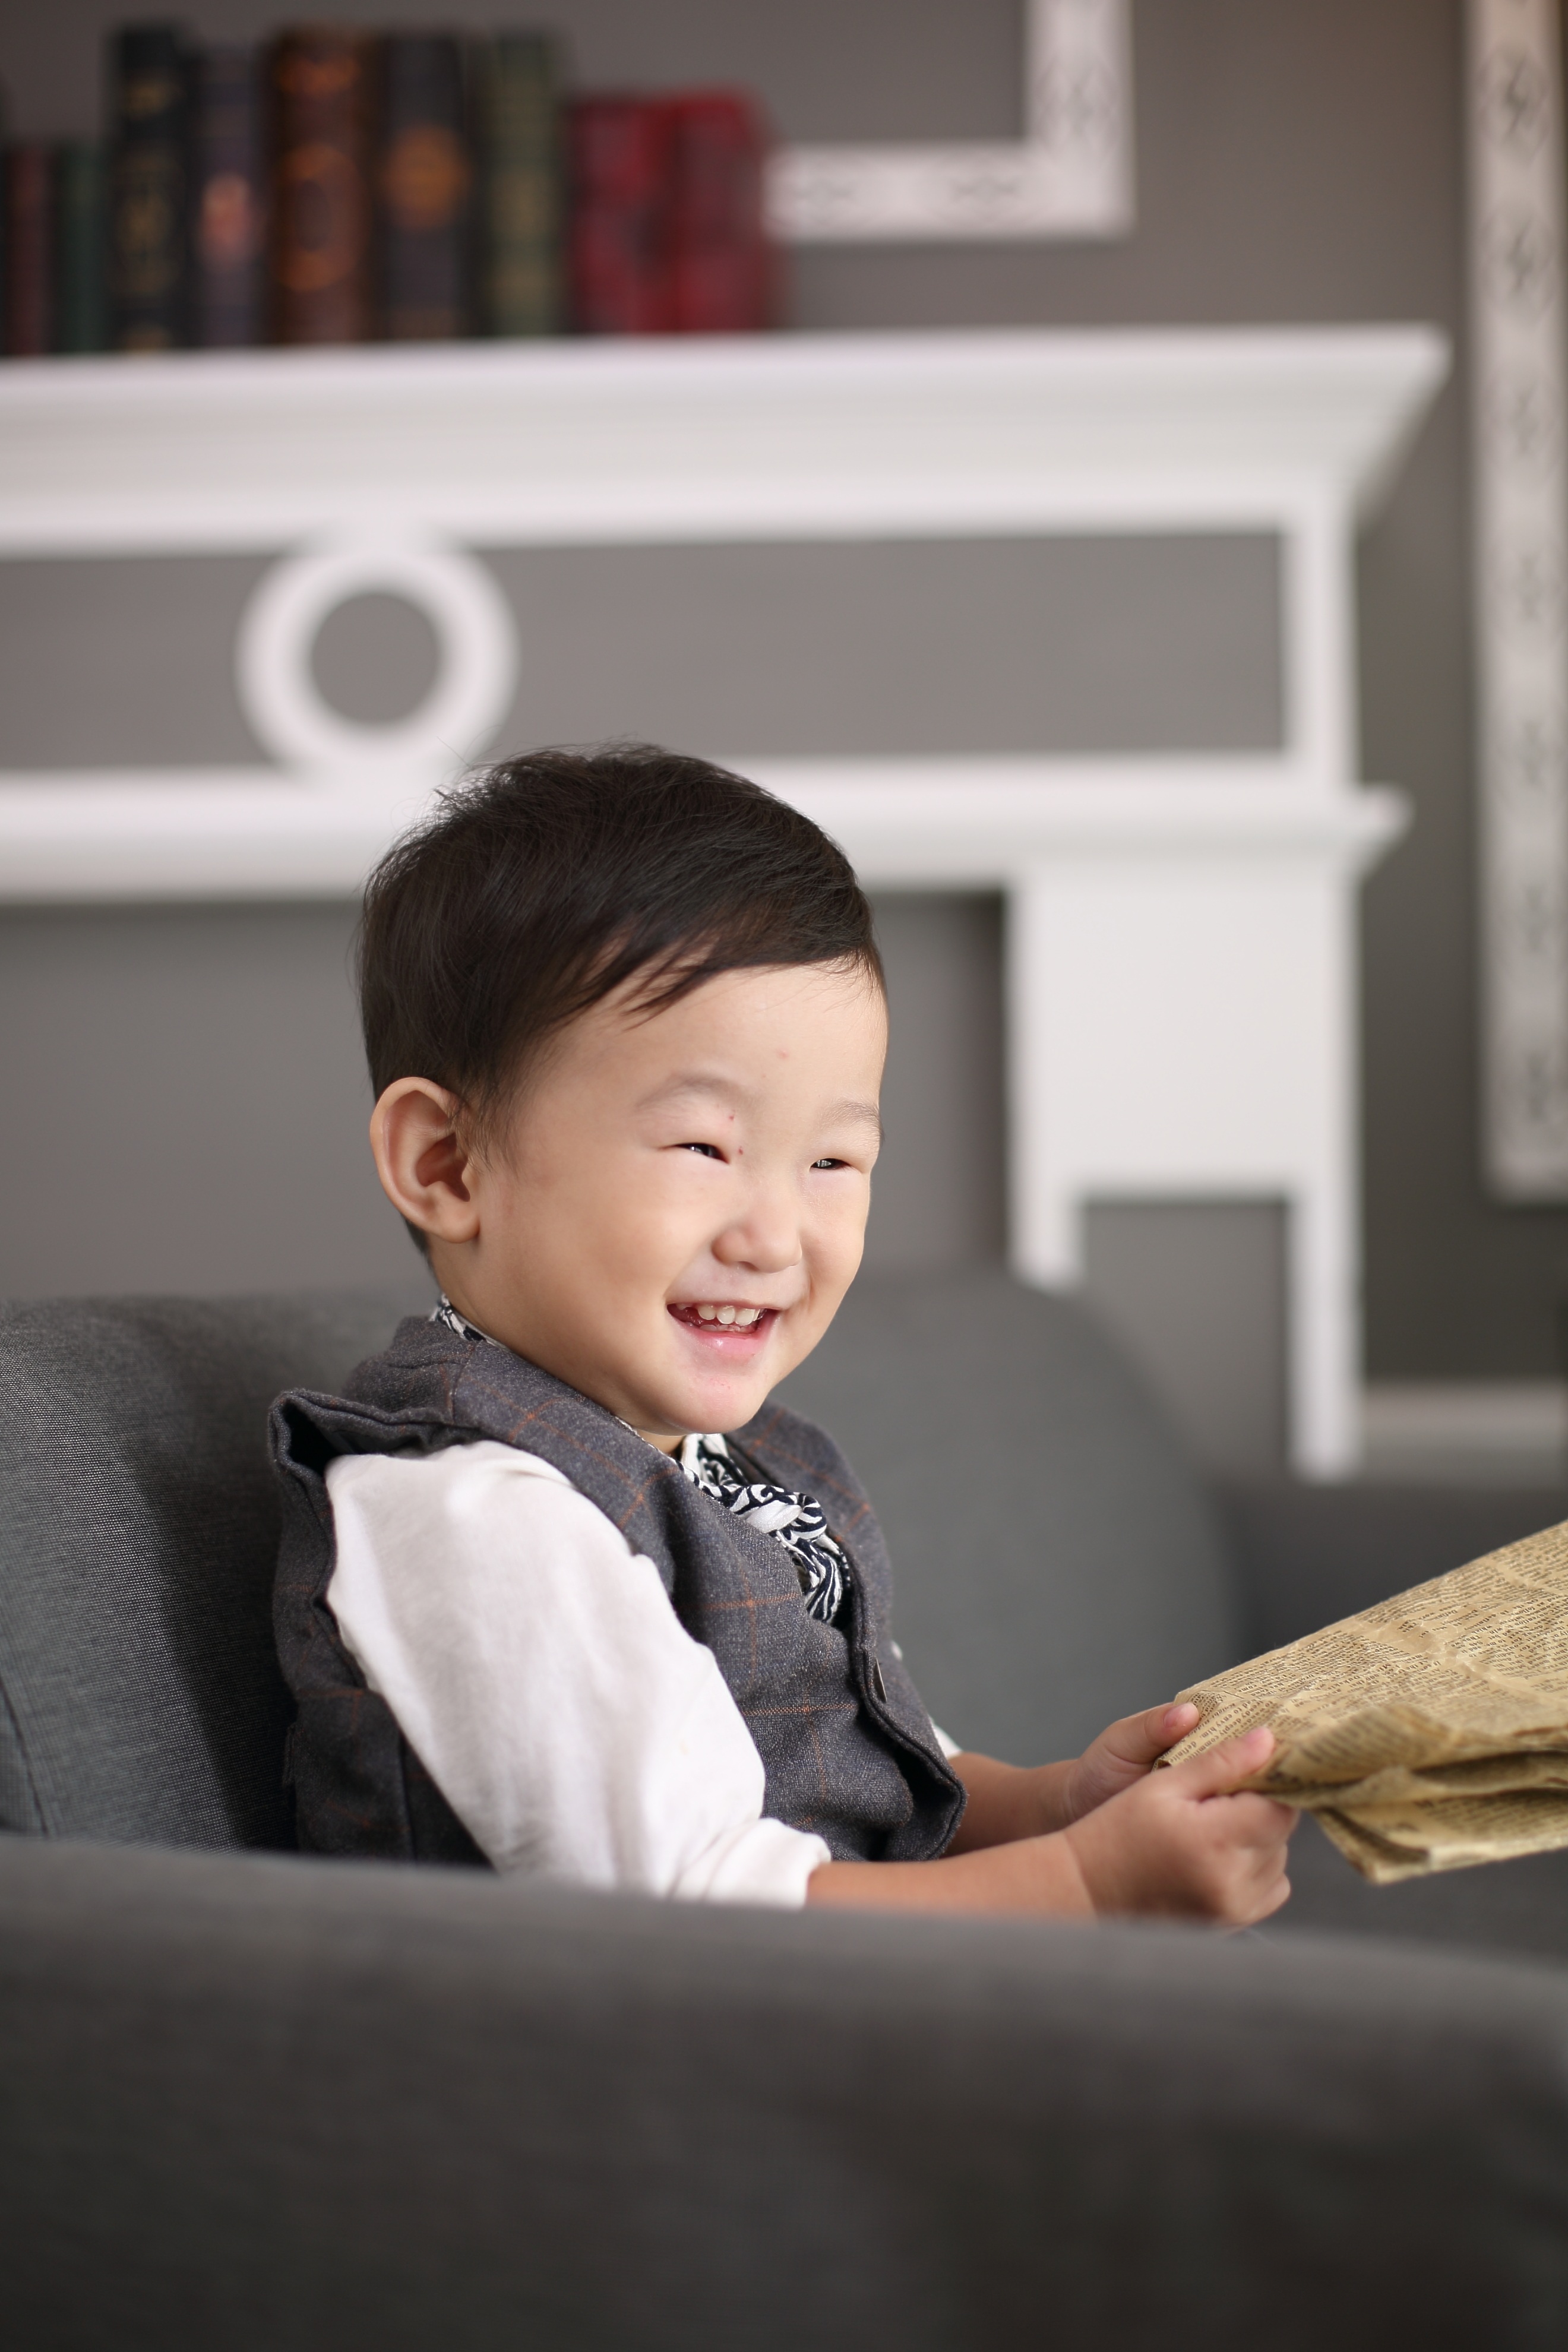
read, person, people, boy, male, portrait, sitting, asia, child, sofa, smile, life, laugh, kids, happy, infant, sat, portrait photography, human positions